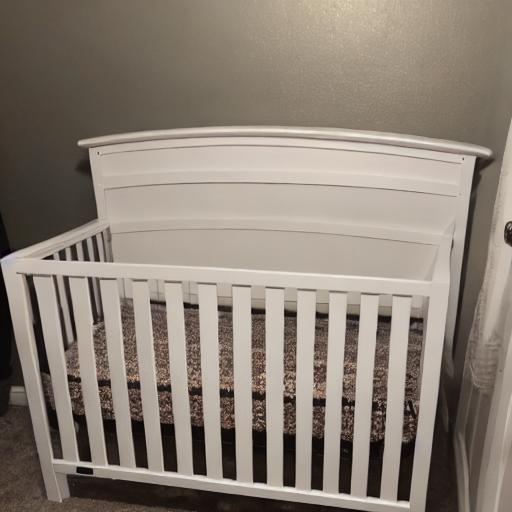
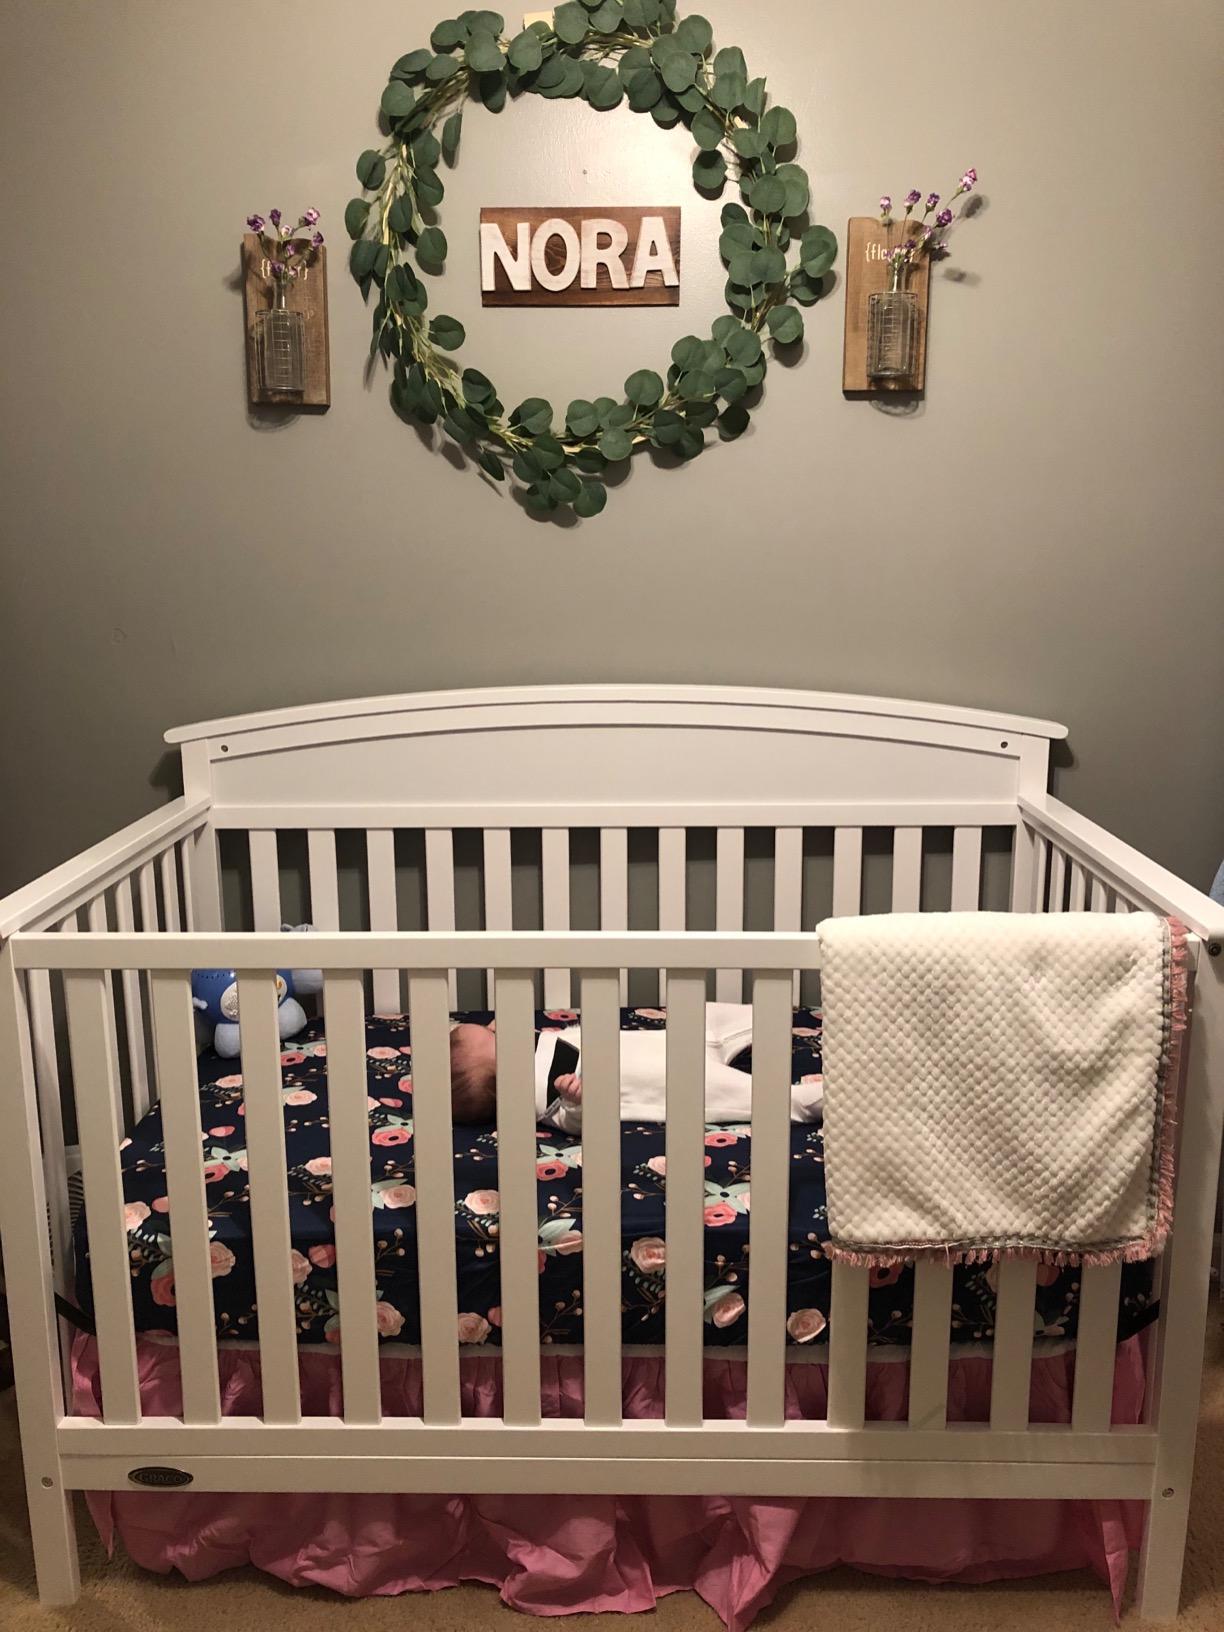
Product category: products_crib
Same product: no